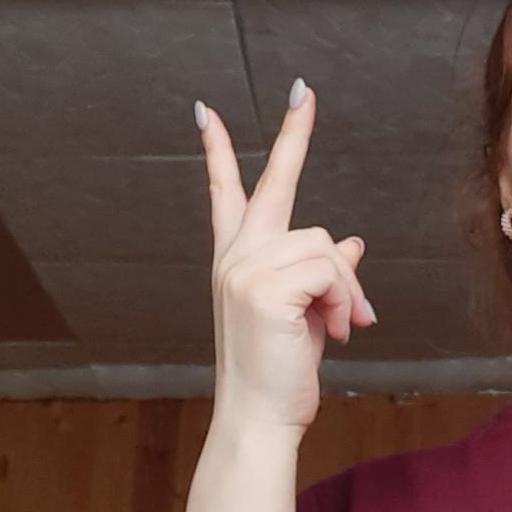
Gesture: peace_inverted